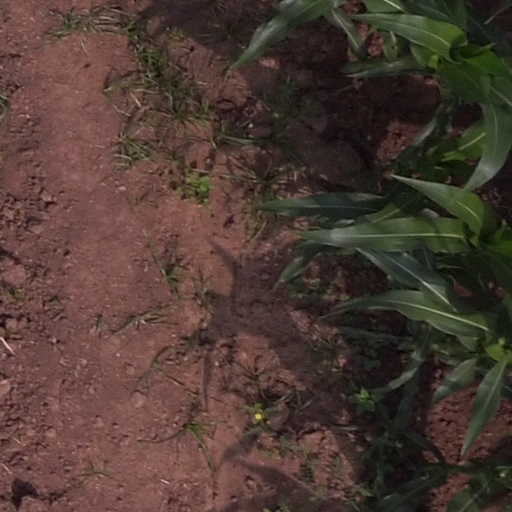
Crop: maize; corn